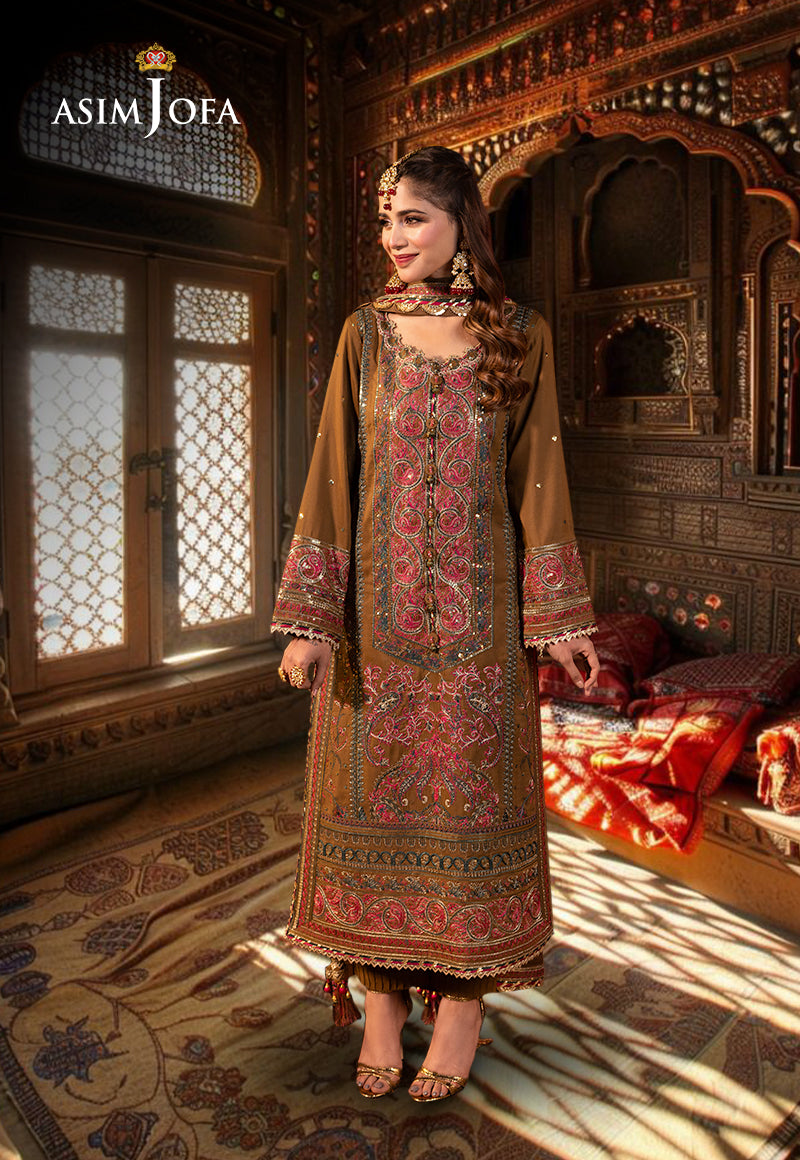
brown multi embroidered salwar suit